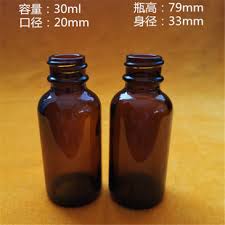
Label: glass